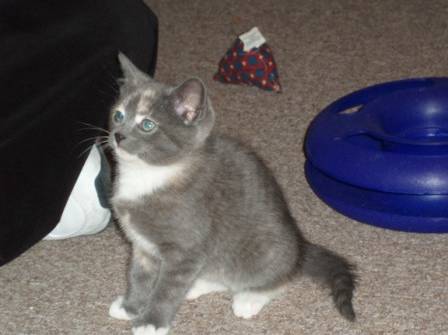
Label: cat